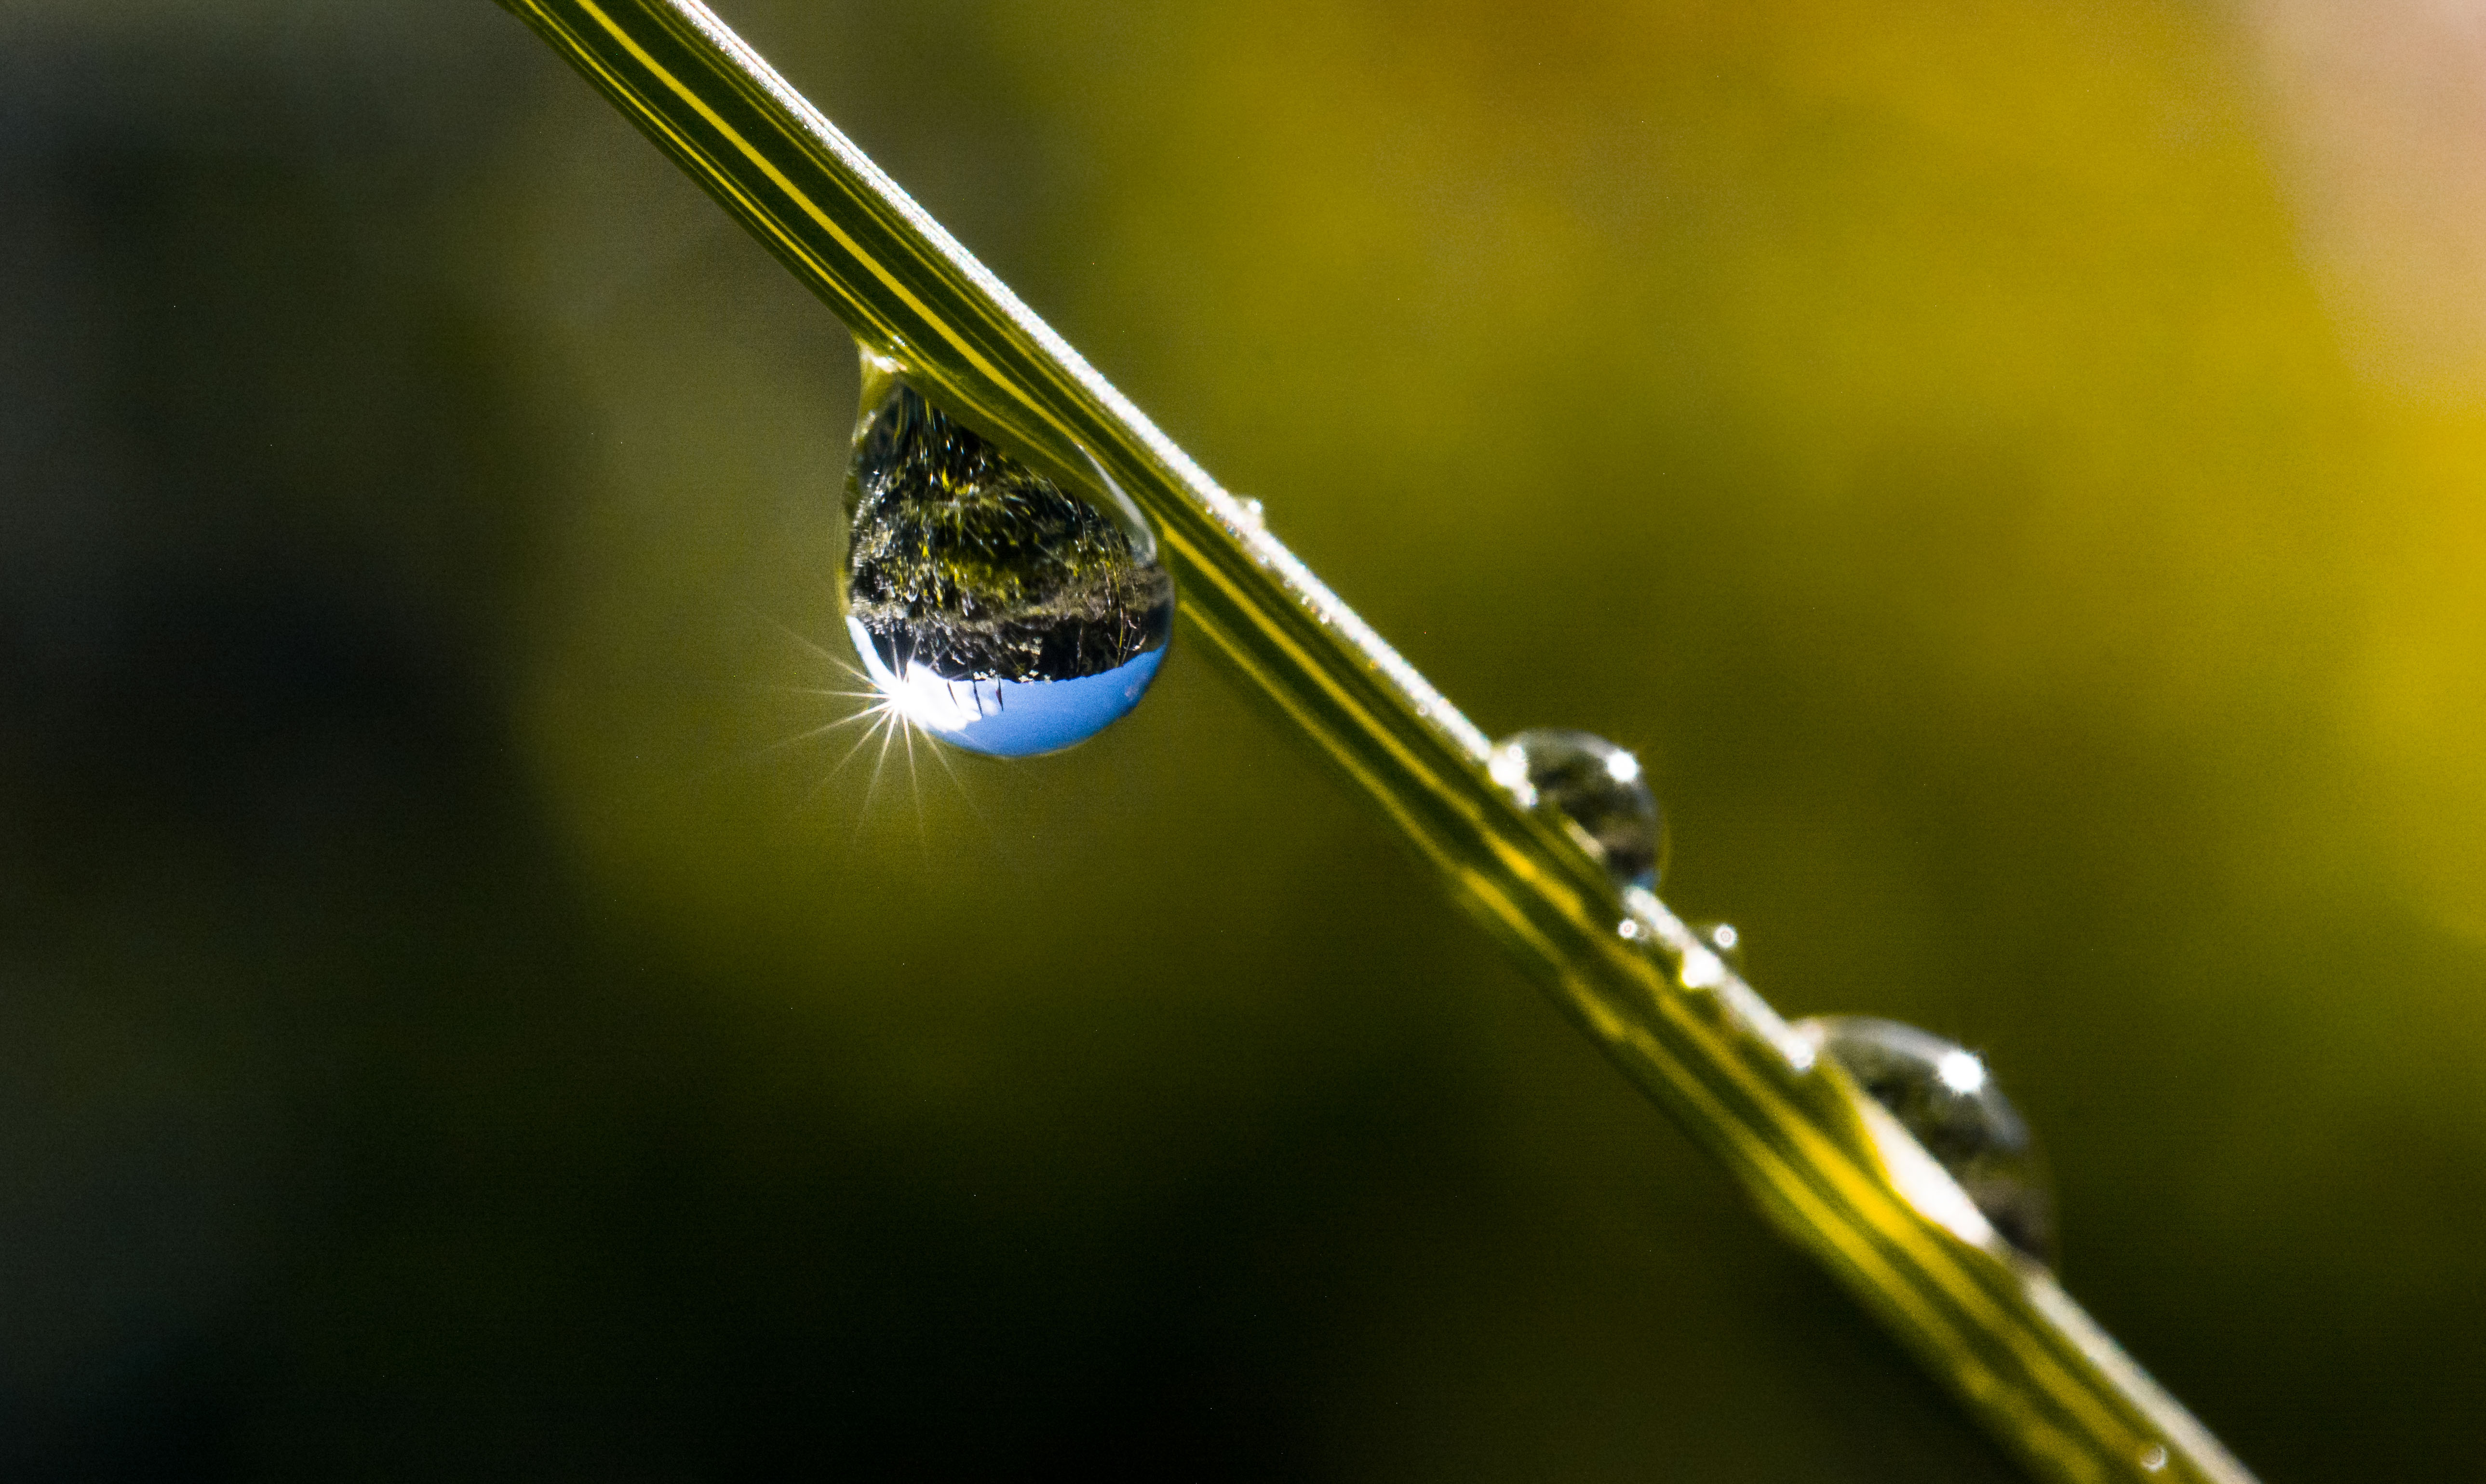
water, nature, grass, branch, drop, dew, photography, leaf, flower, green, yellow, close up, damselfly, moisture, macro photography, plant stem